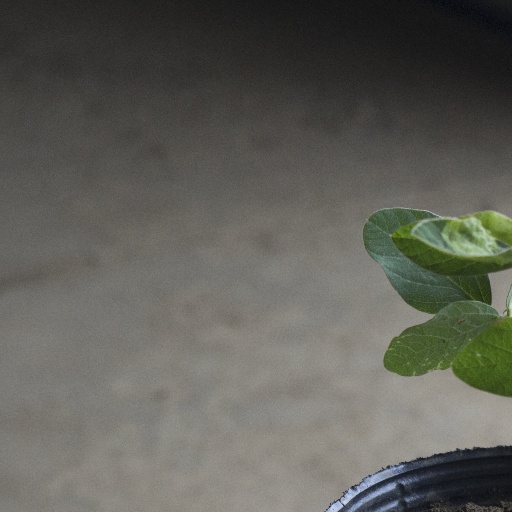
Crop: soybean